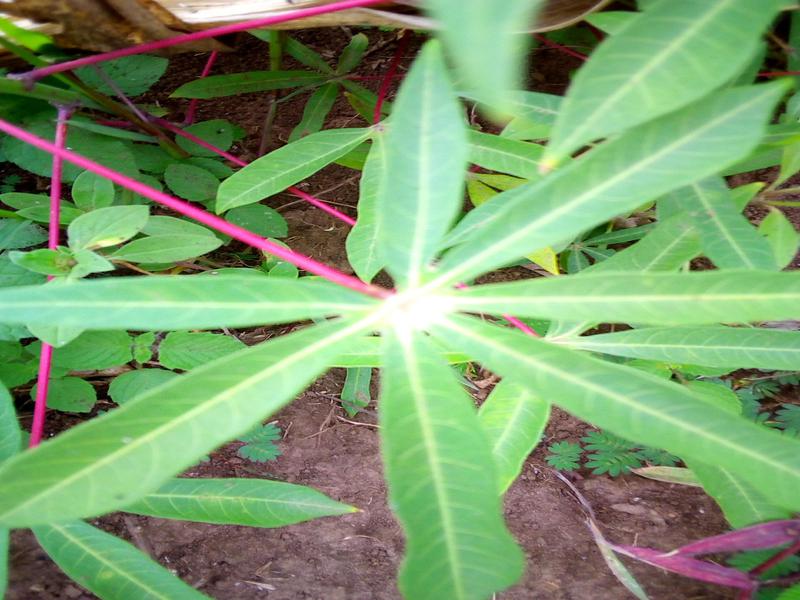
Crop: cassava
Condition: healthy